Aasai Thambi

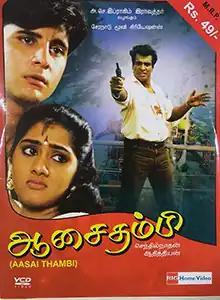
VCD cover

Aasai Thambi is a 1998 Indian Tamil-language crime drama film directed by Senthilnathan. The film stars Arun Pandian, Abbas and Anju Aravind in the lead roles, while Manivannan and Ajay Rathnam portray supporting roles. Adithyan was the music composer and it was released on 18 September 1998. It is a remake of the Hindi film "Parinda" (1989).